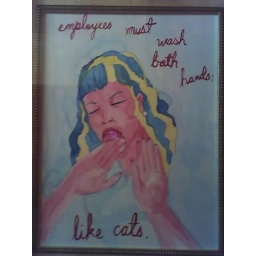
sign in the bathroom at sweet-ups in brooklyn